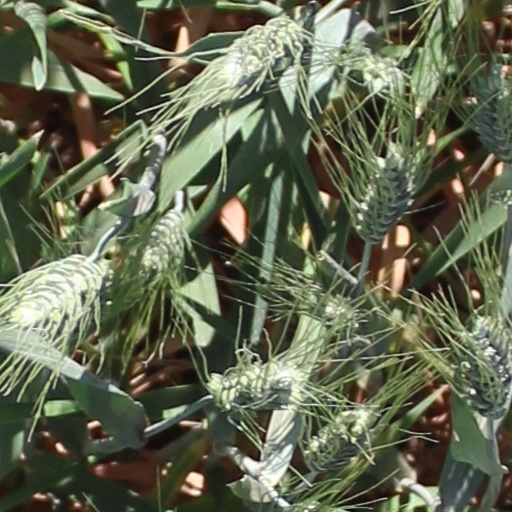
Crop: wheat